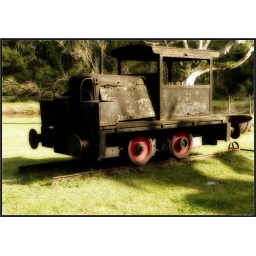
a old locomotive in the sugar canne house in Trois Ilets, in Martinique